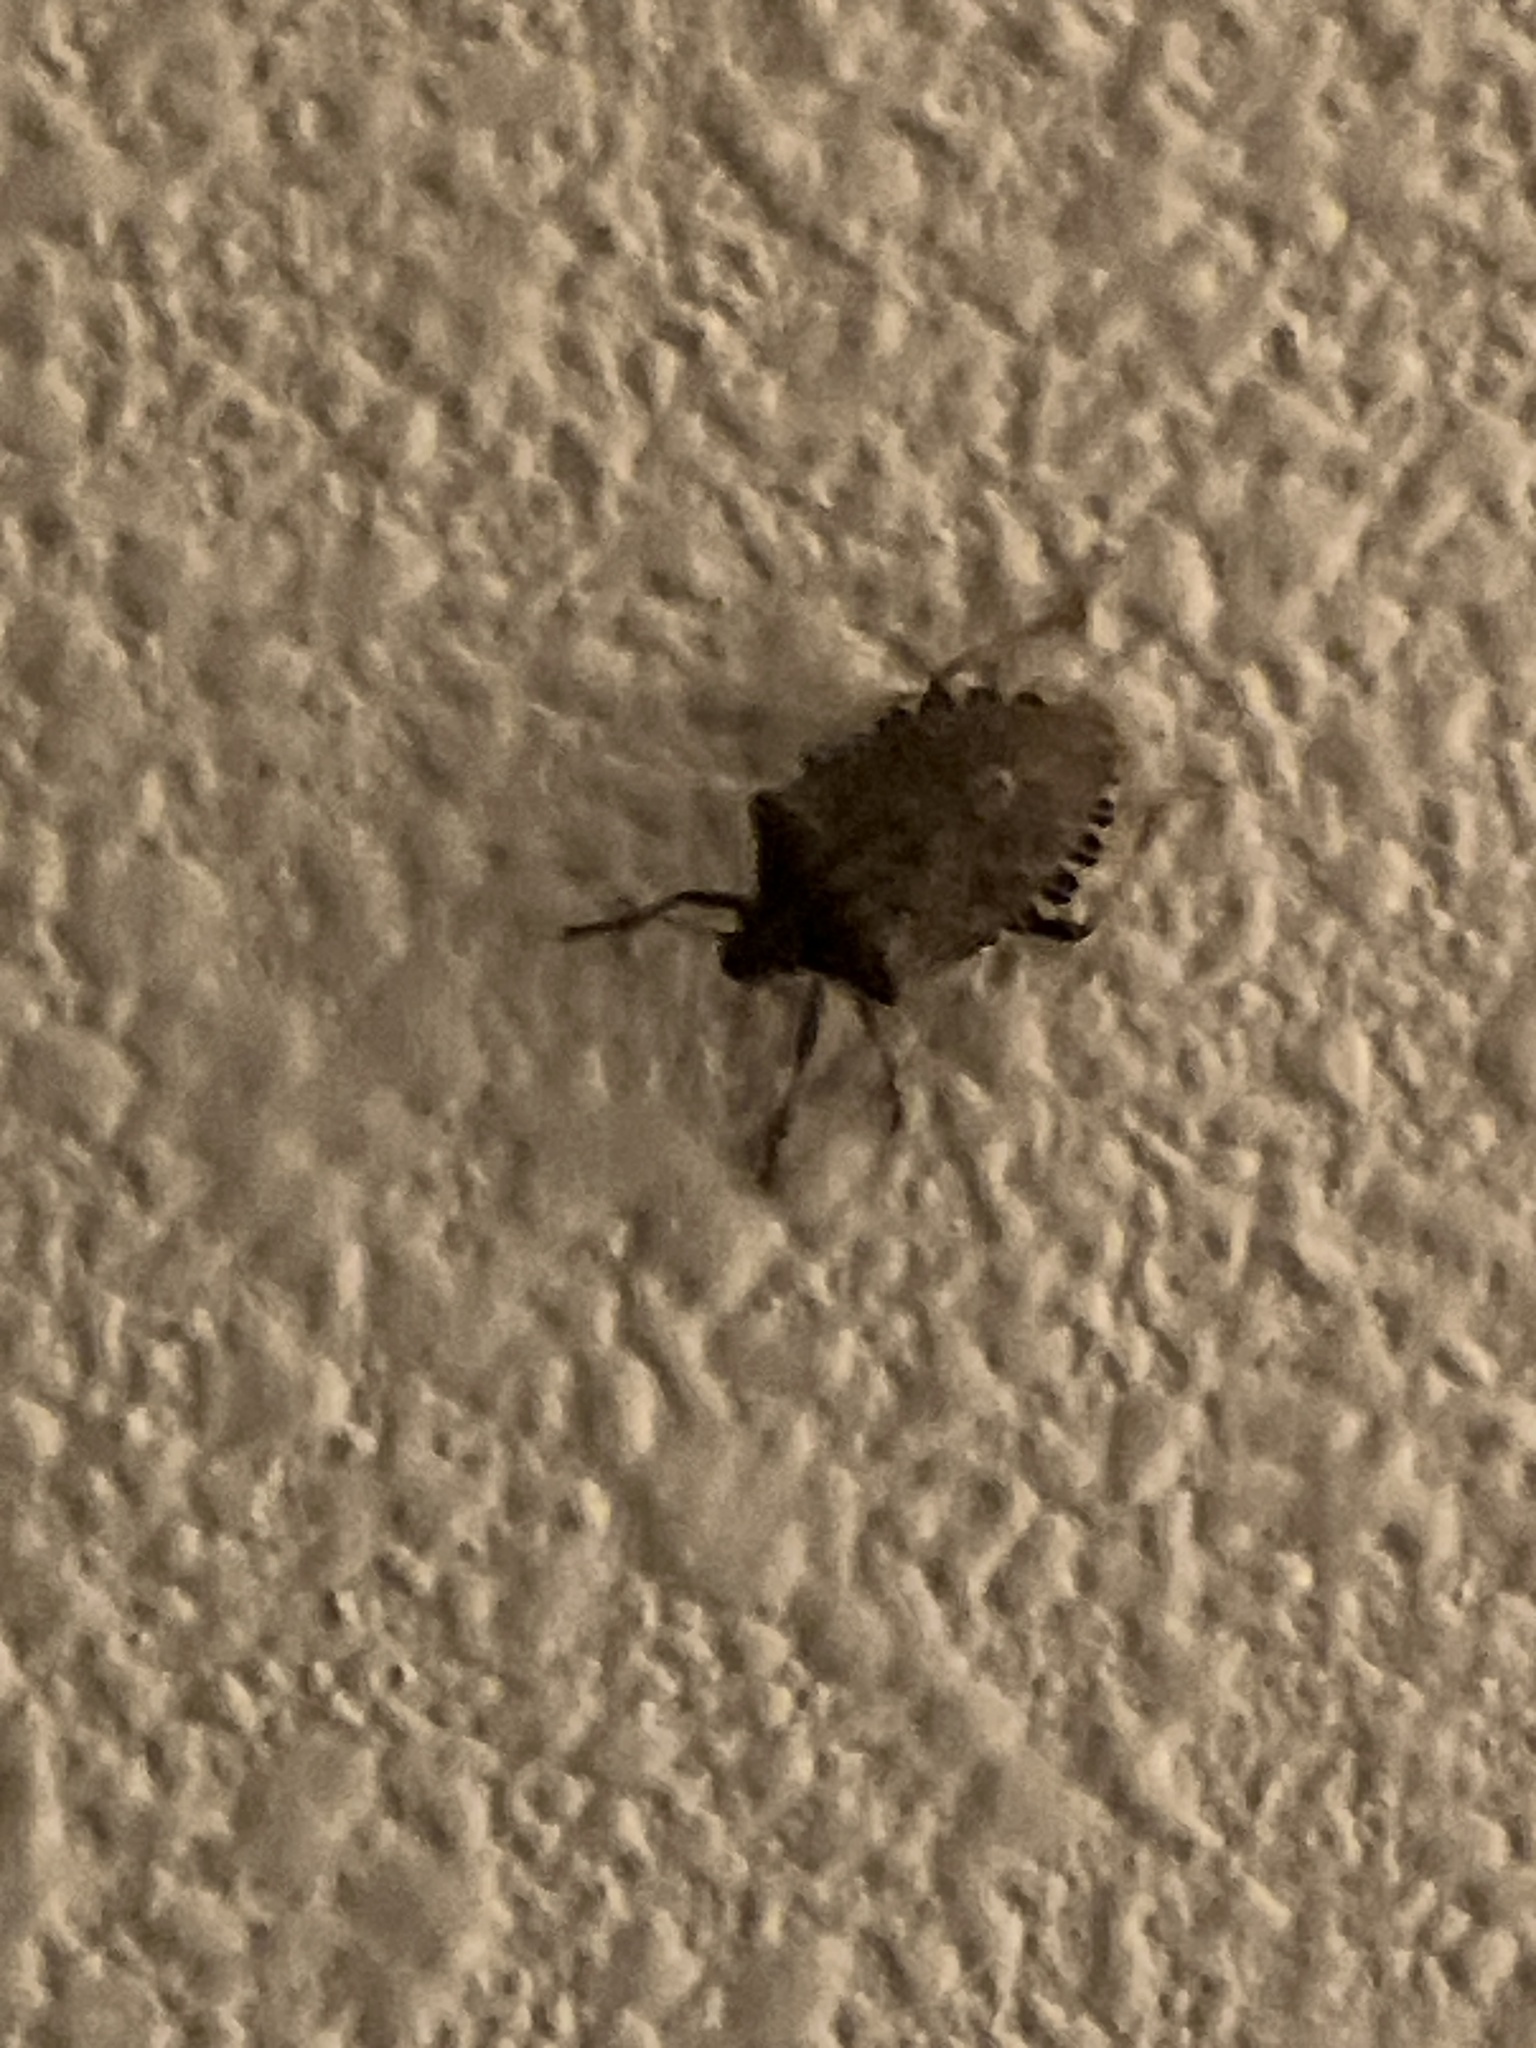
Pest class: stink_bug